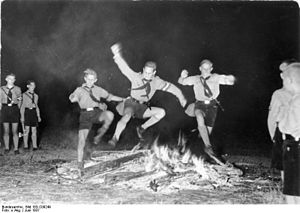
Sankthans / Krigens mørklægning
Hitlerjugend fra Berlin leger ved sankthansbålet (Johannisfeuer) under Johannisnacht i 1937.
Højtiden Sankt Hans har navn efter Johannes Døberen, hvis fødsel fandt sted et halvt år før Jesu fødsel og er sat til den 24. juni. Datoen kaldes derfor sankthansdag. I nordisk tradition afholdes højtider aftenen før dagen, så sankthansaften fejres den 23. juni, ligesom juleaften fejres dagen før juledag.